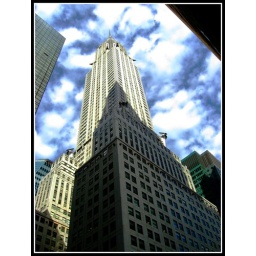
Dramatic spring clouds outline the Chrsler building seen in the cayons of New York City. A fabulous icon in the Big Apple.